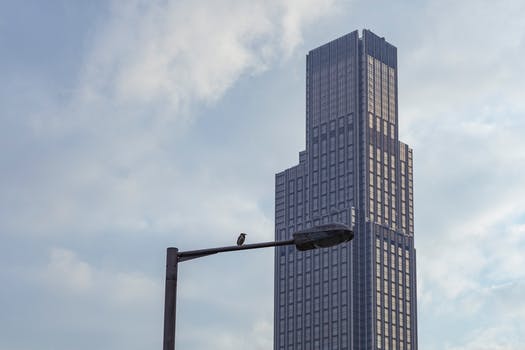
Label: No Watermark